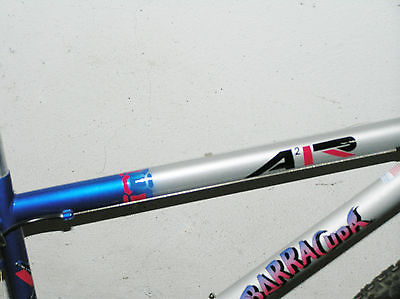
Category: bicycle